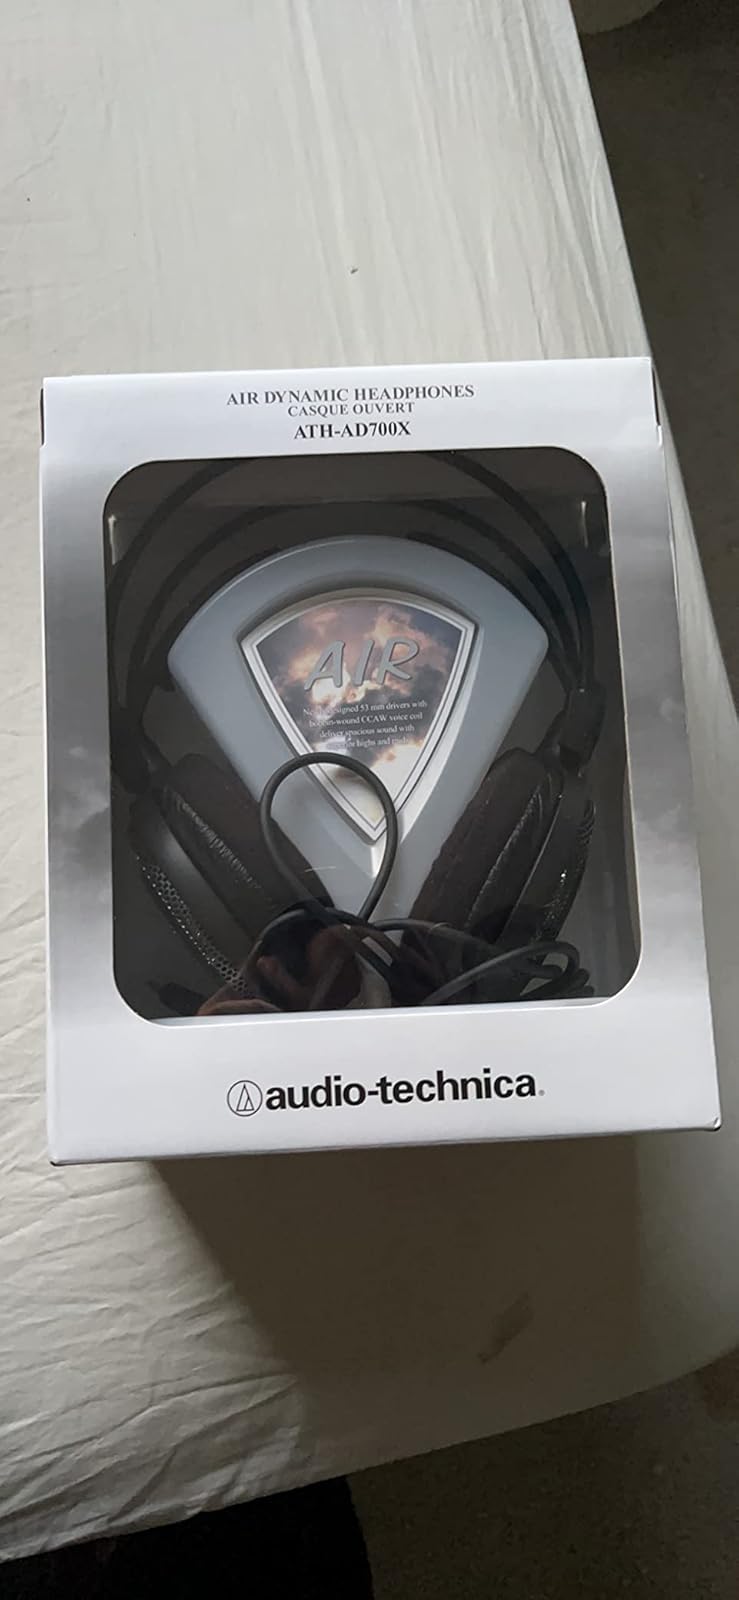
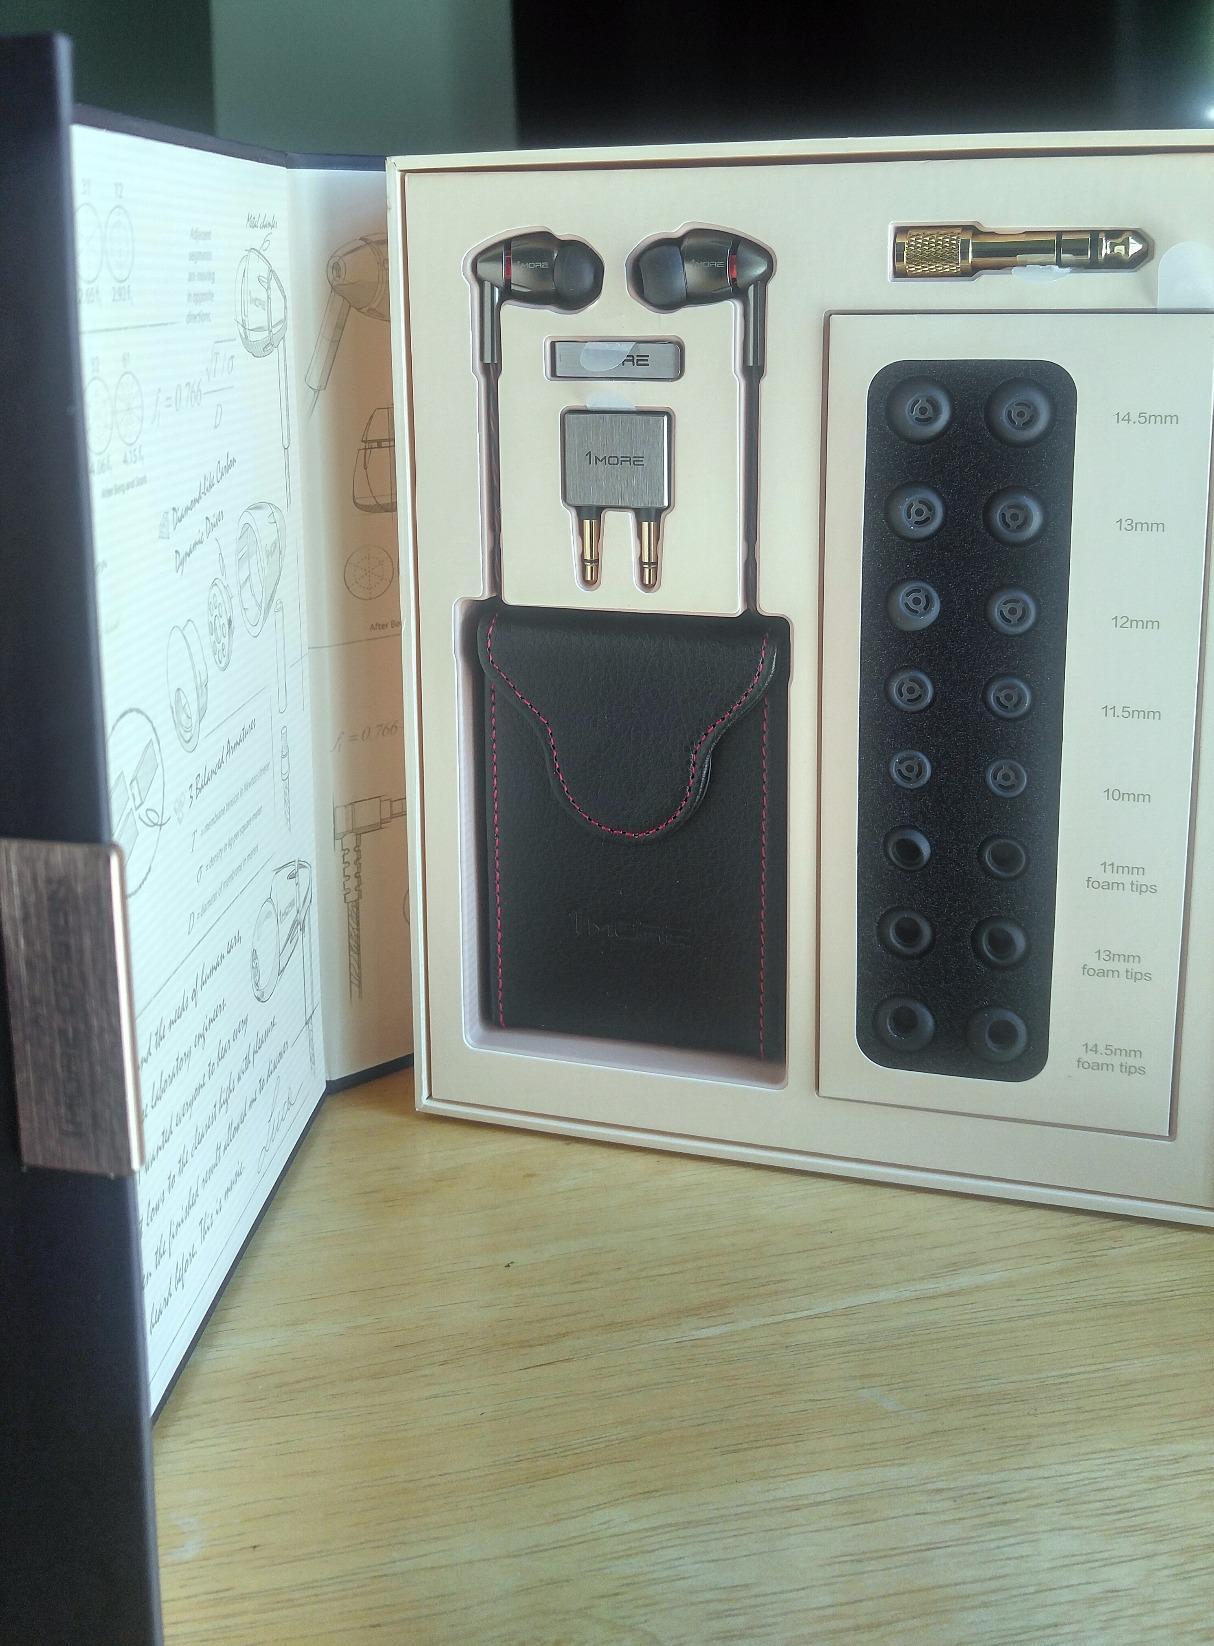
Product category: headphones
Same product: no